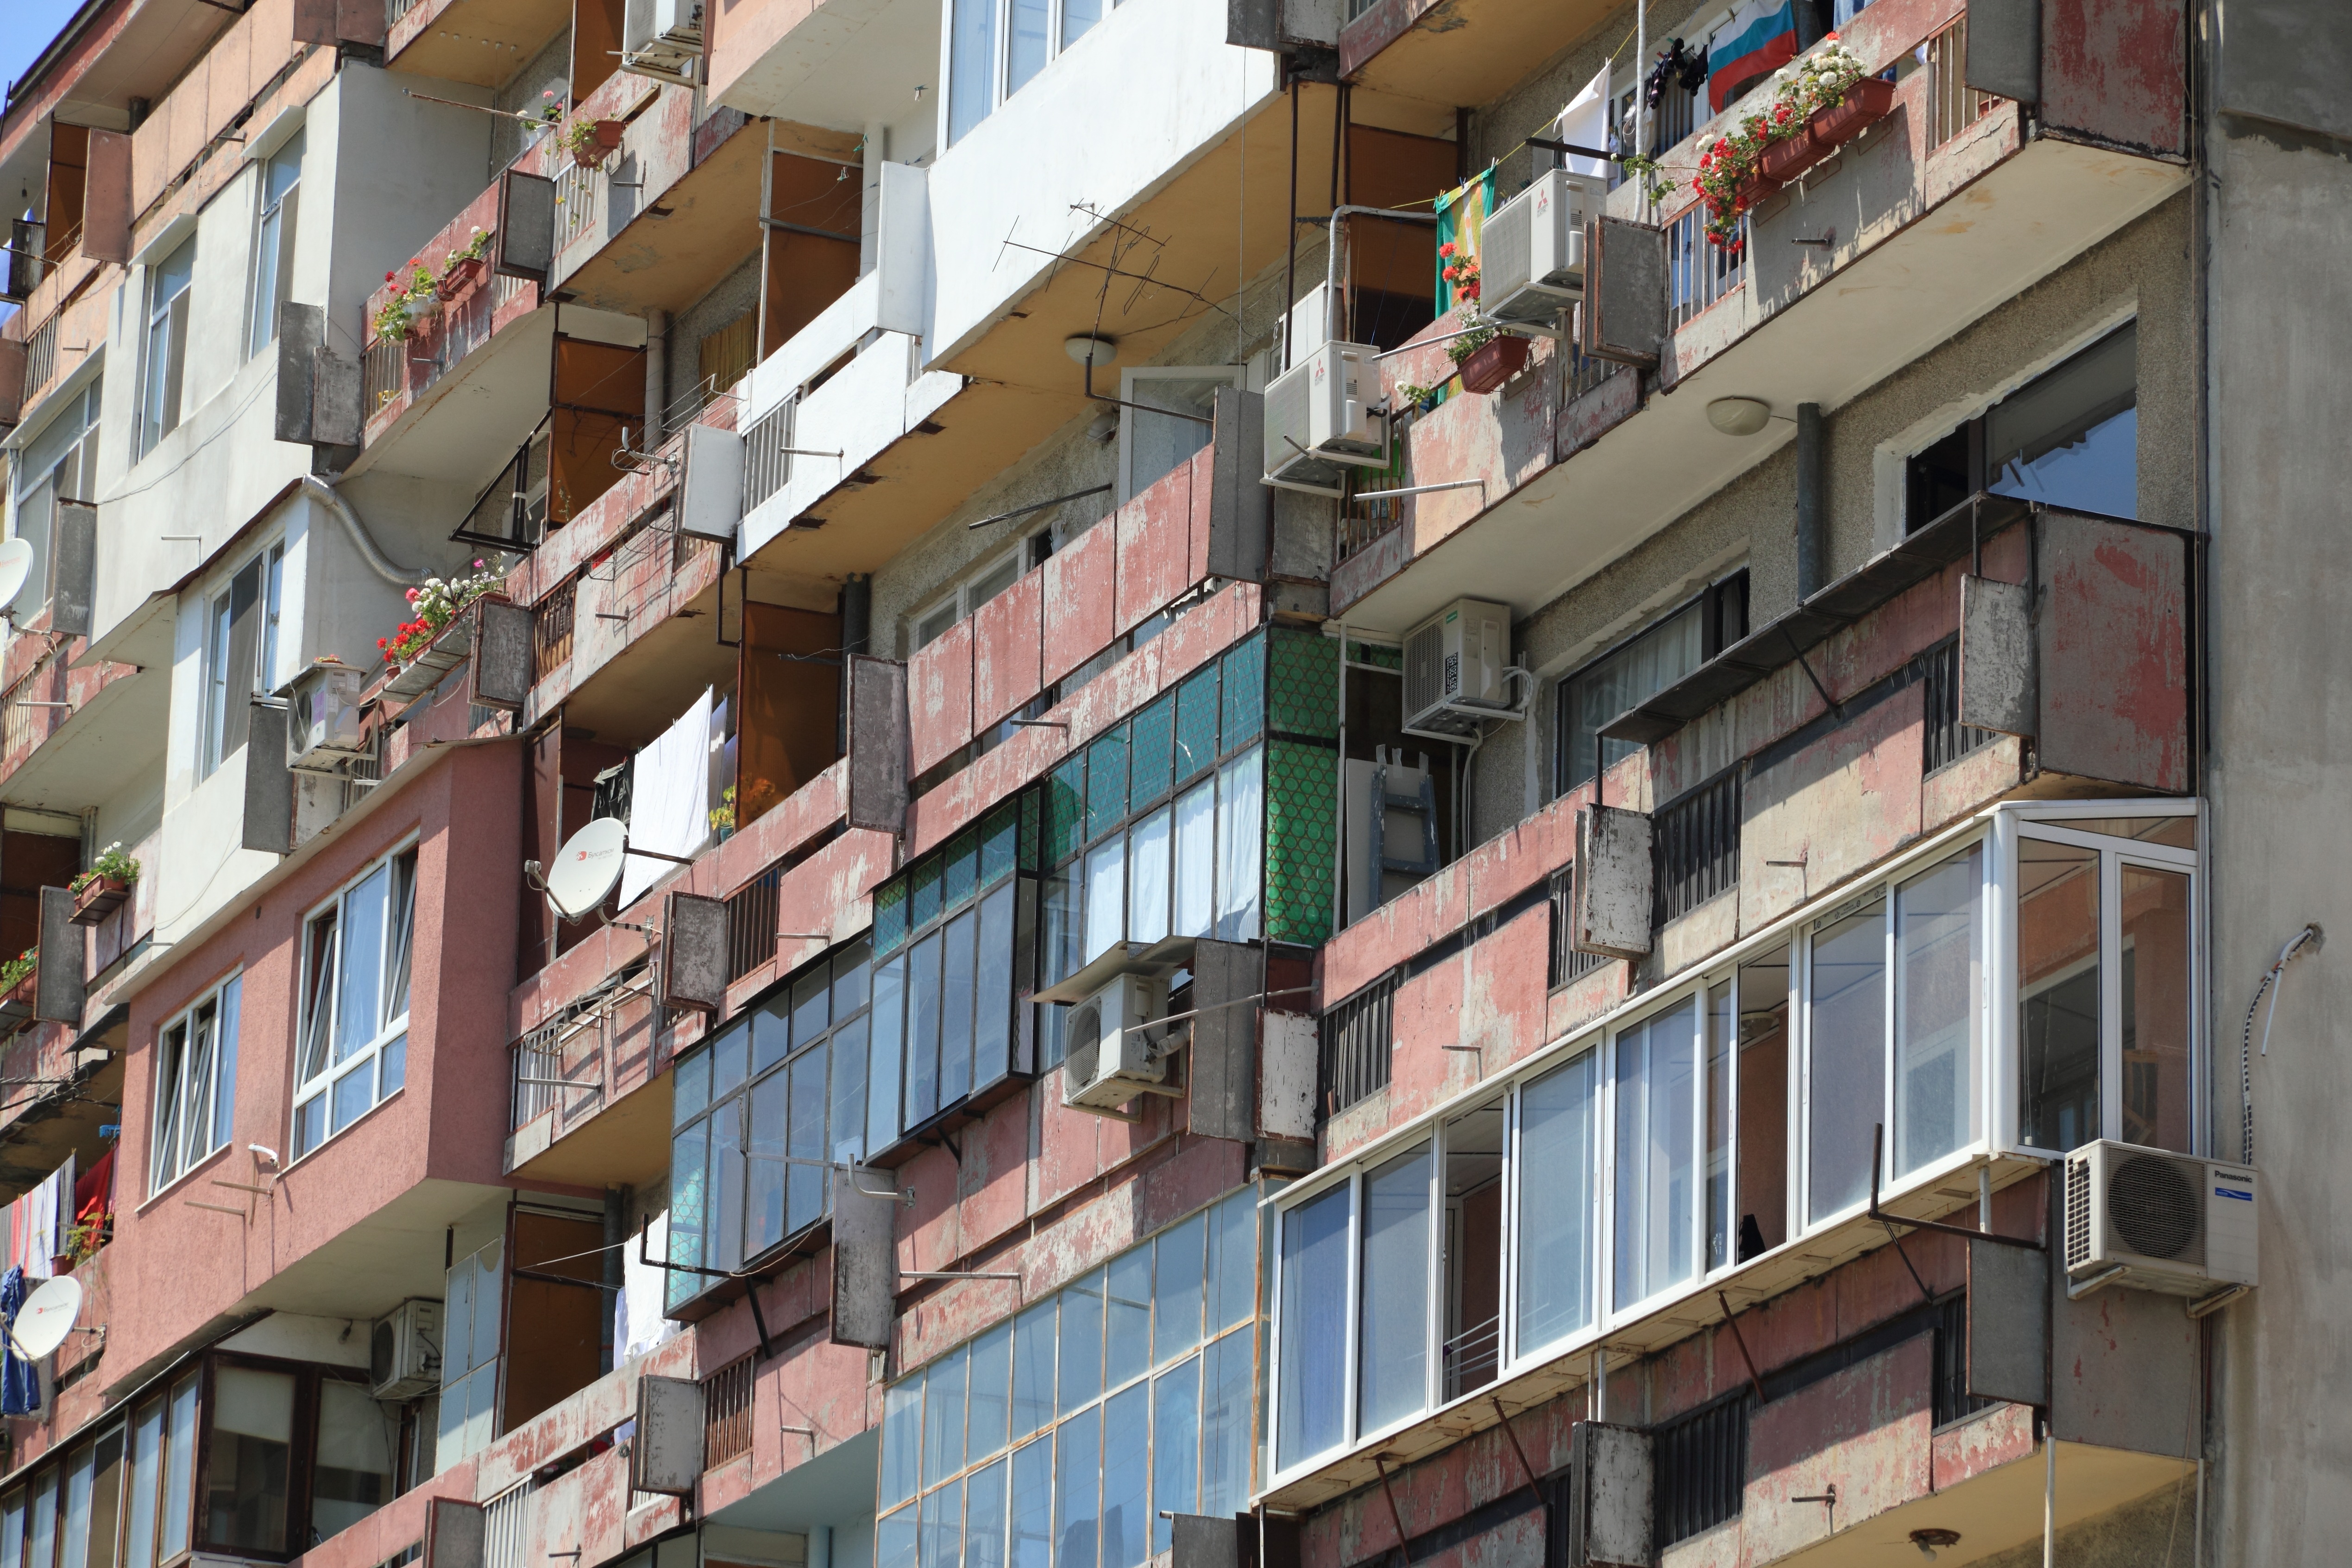
architecture, house, building, city, downtown, balcony, facade, property, residential, apartment, tower block, housing, flat, estate, bulgaria, condominium, neighbourhood, urban area, residential area, human settlement